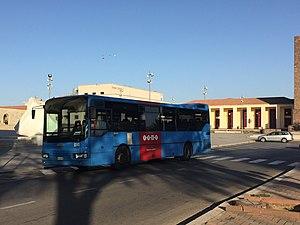
Image de Sardaigne, juillet-août 2015.
La Société Régionale Sarde de Transports, en italien : Azienda Regionale Sarda Trasporti, ARST S.p.A. ou simplement ARST jusqu'à 2008, est la principale société de transports publics en Sardaigne, contrôlée à 100 % par la Région Sardaigne.
La Société Régionale Sarde de Transports, en italien : Azienda Regionale Sarda Trasporti, ARST S.p.A. ou simplement ARST jusqu'à 2008, est la principale société de transports publics en Sardaigne, contrôlée à 100 % par la Région Sardaigne.